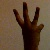
The image shows a hand gesture representing the number 6 in Indian Sign Language.